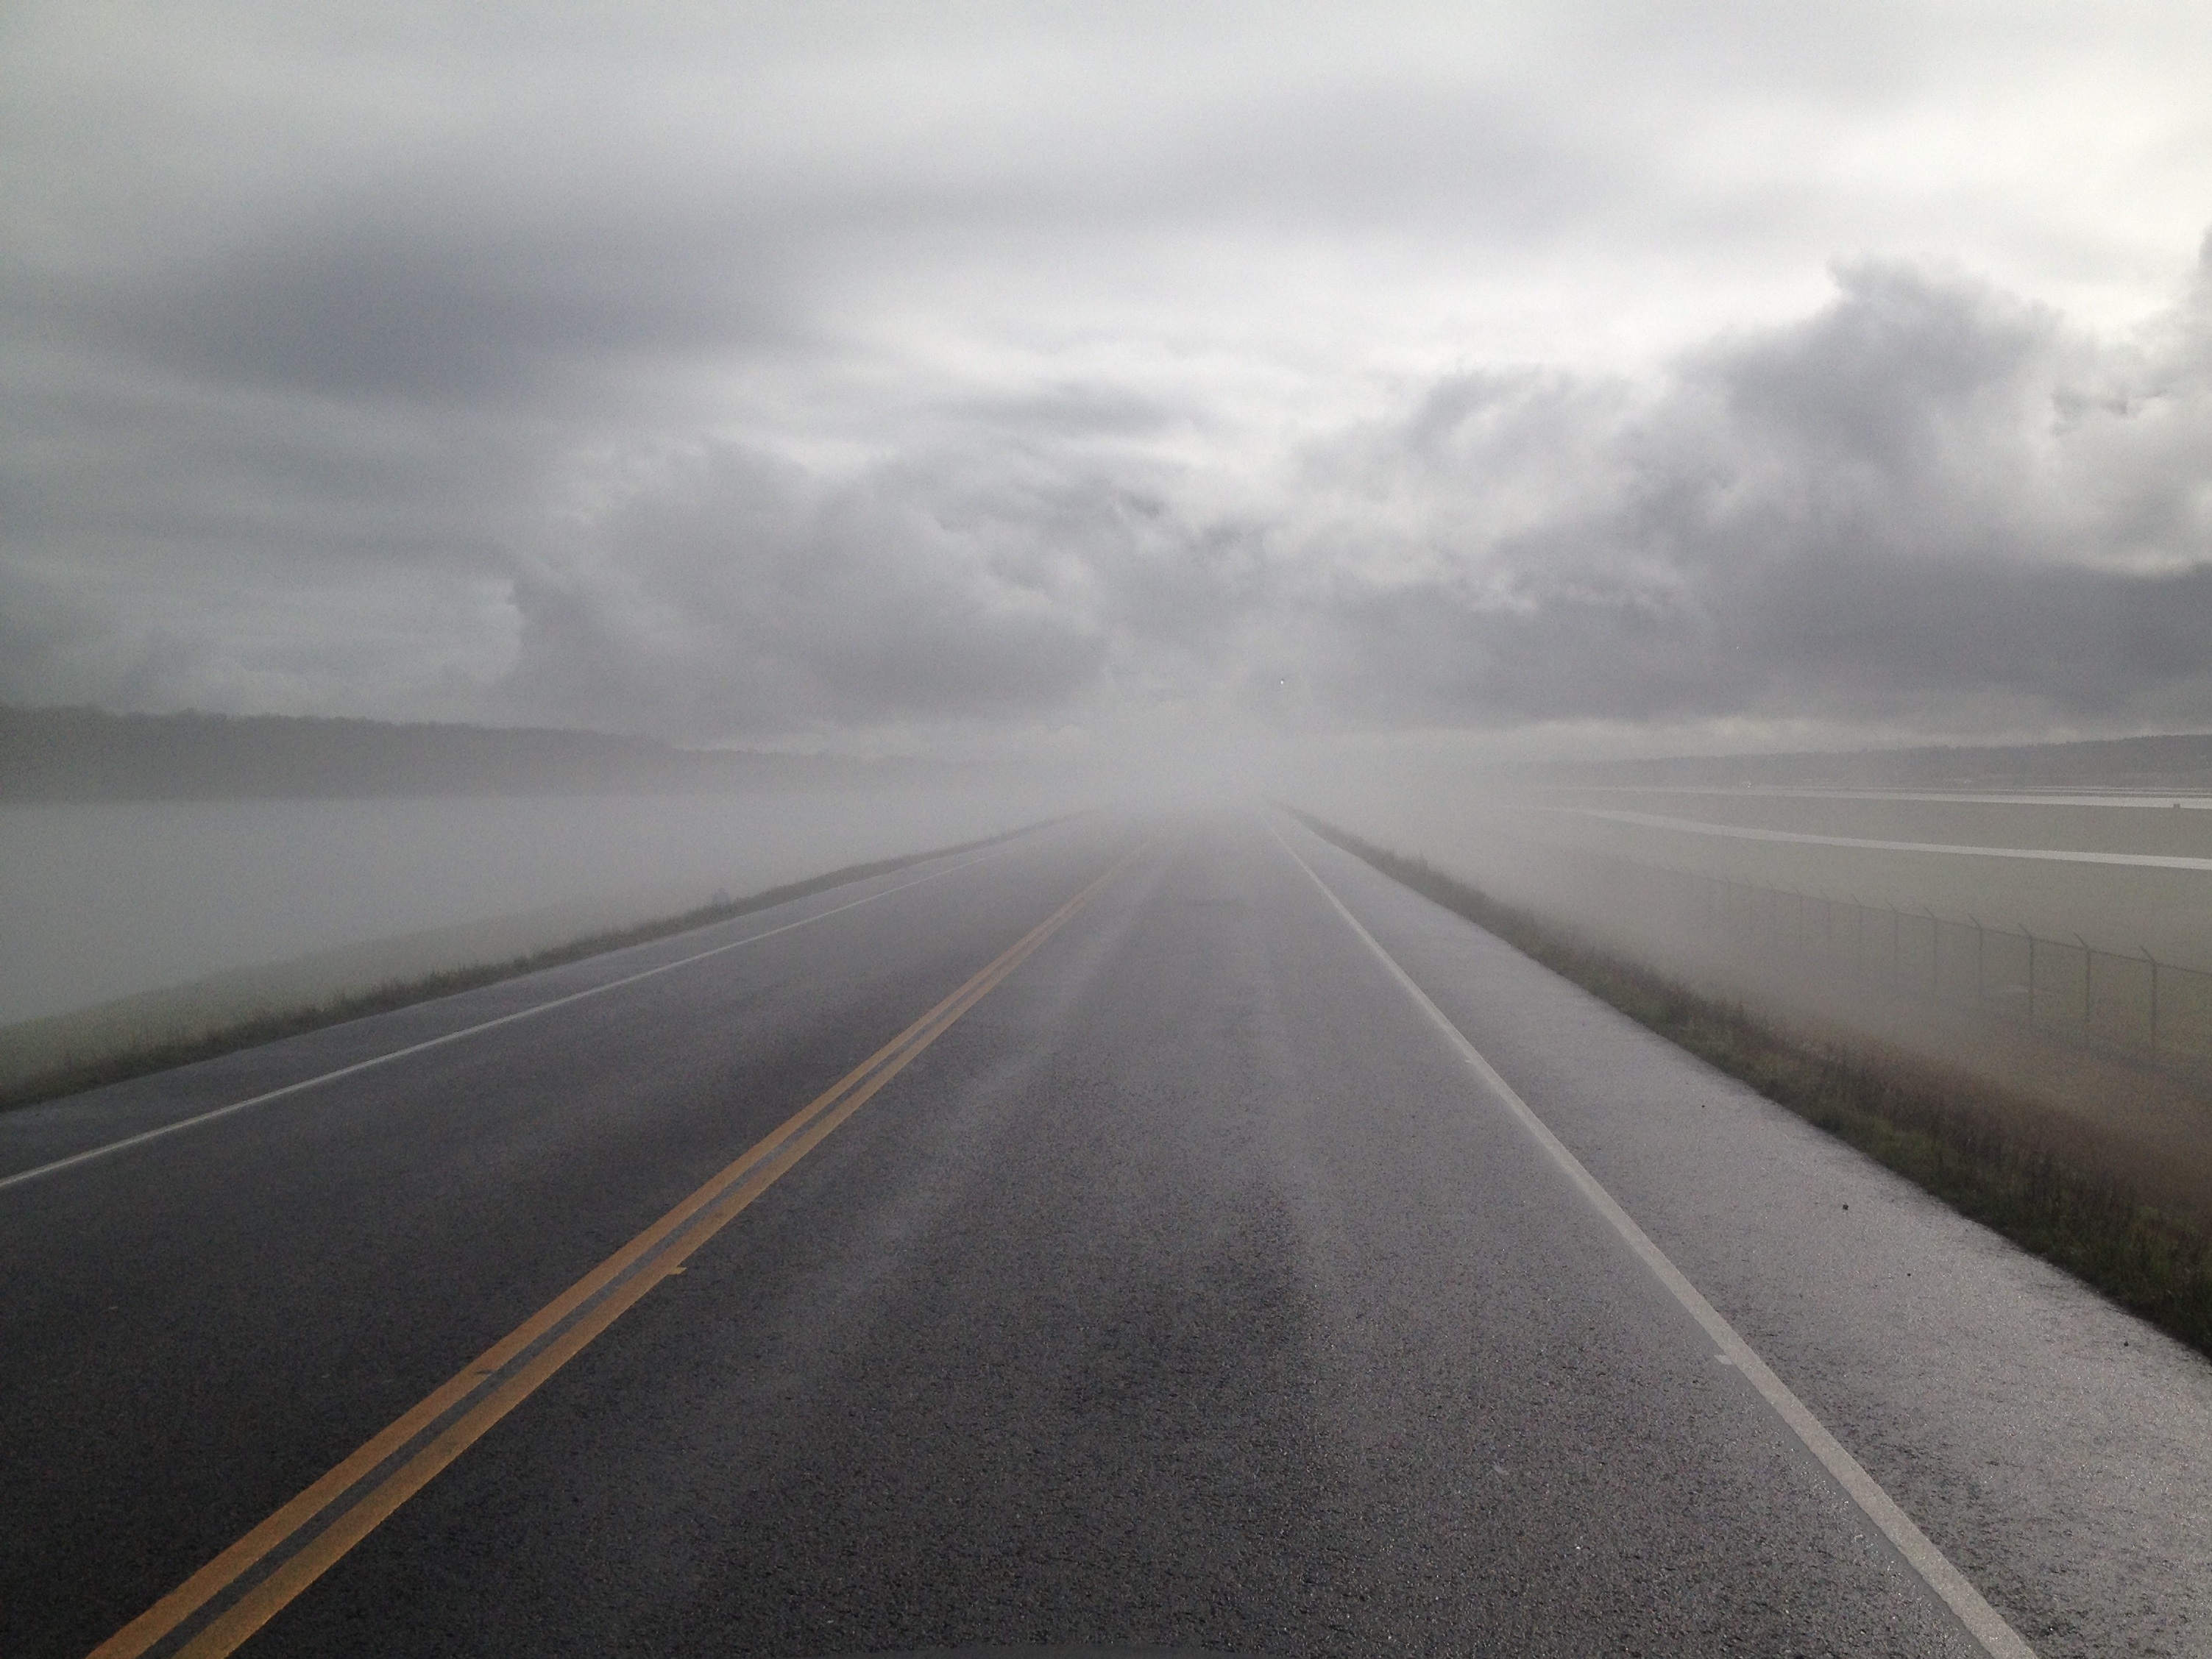
horizon, blur, cloud, fog, road, mist, morning, rain, highway, driving, asphalt, drive, weather, road trip, rainy, visibility, infrastructure, challenge, atmospheric phenomenon, controlled access highway, dramatic sky clouds